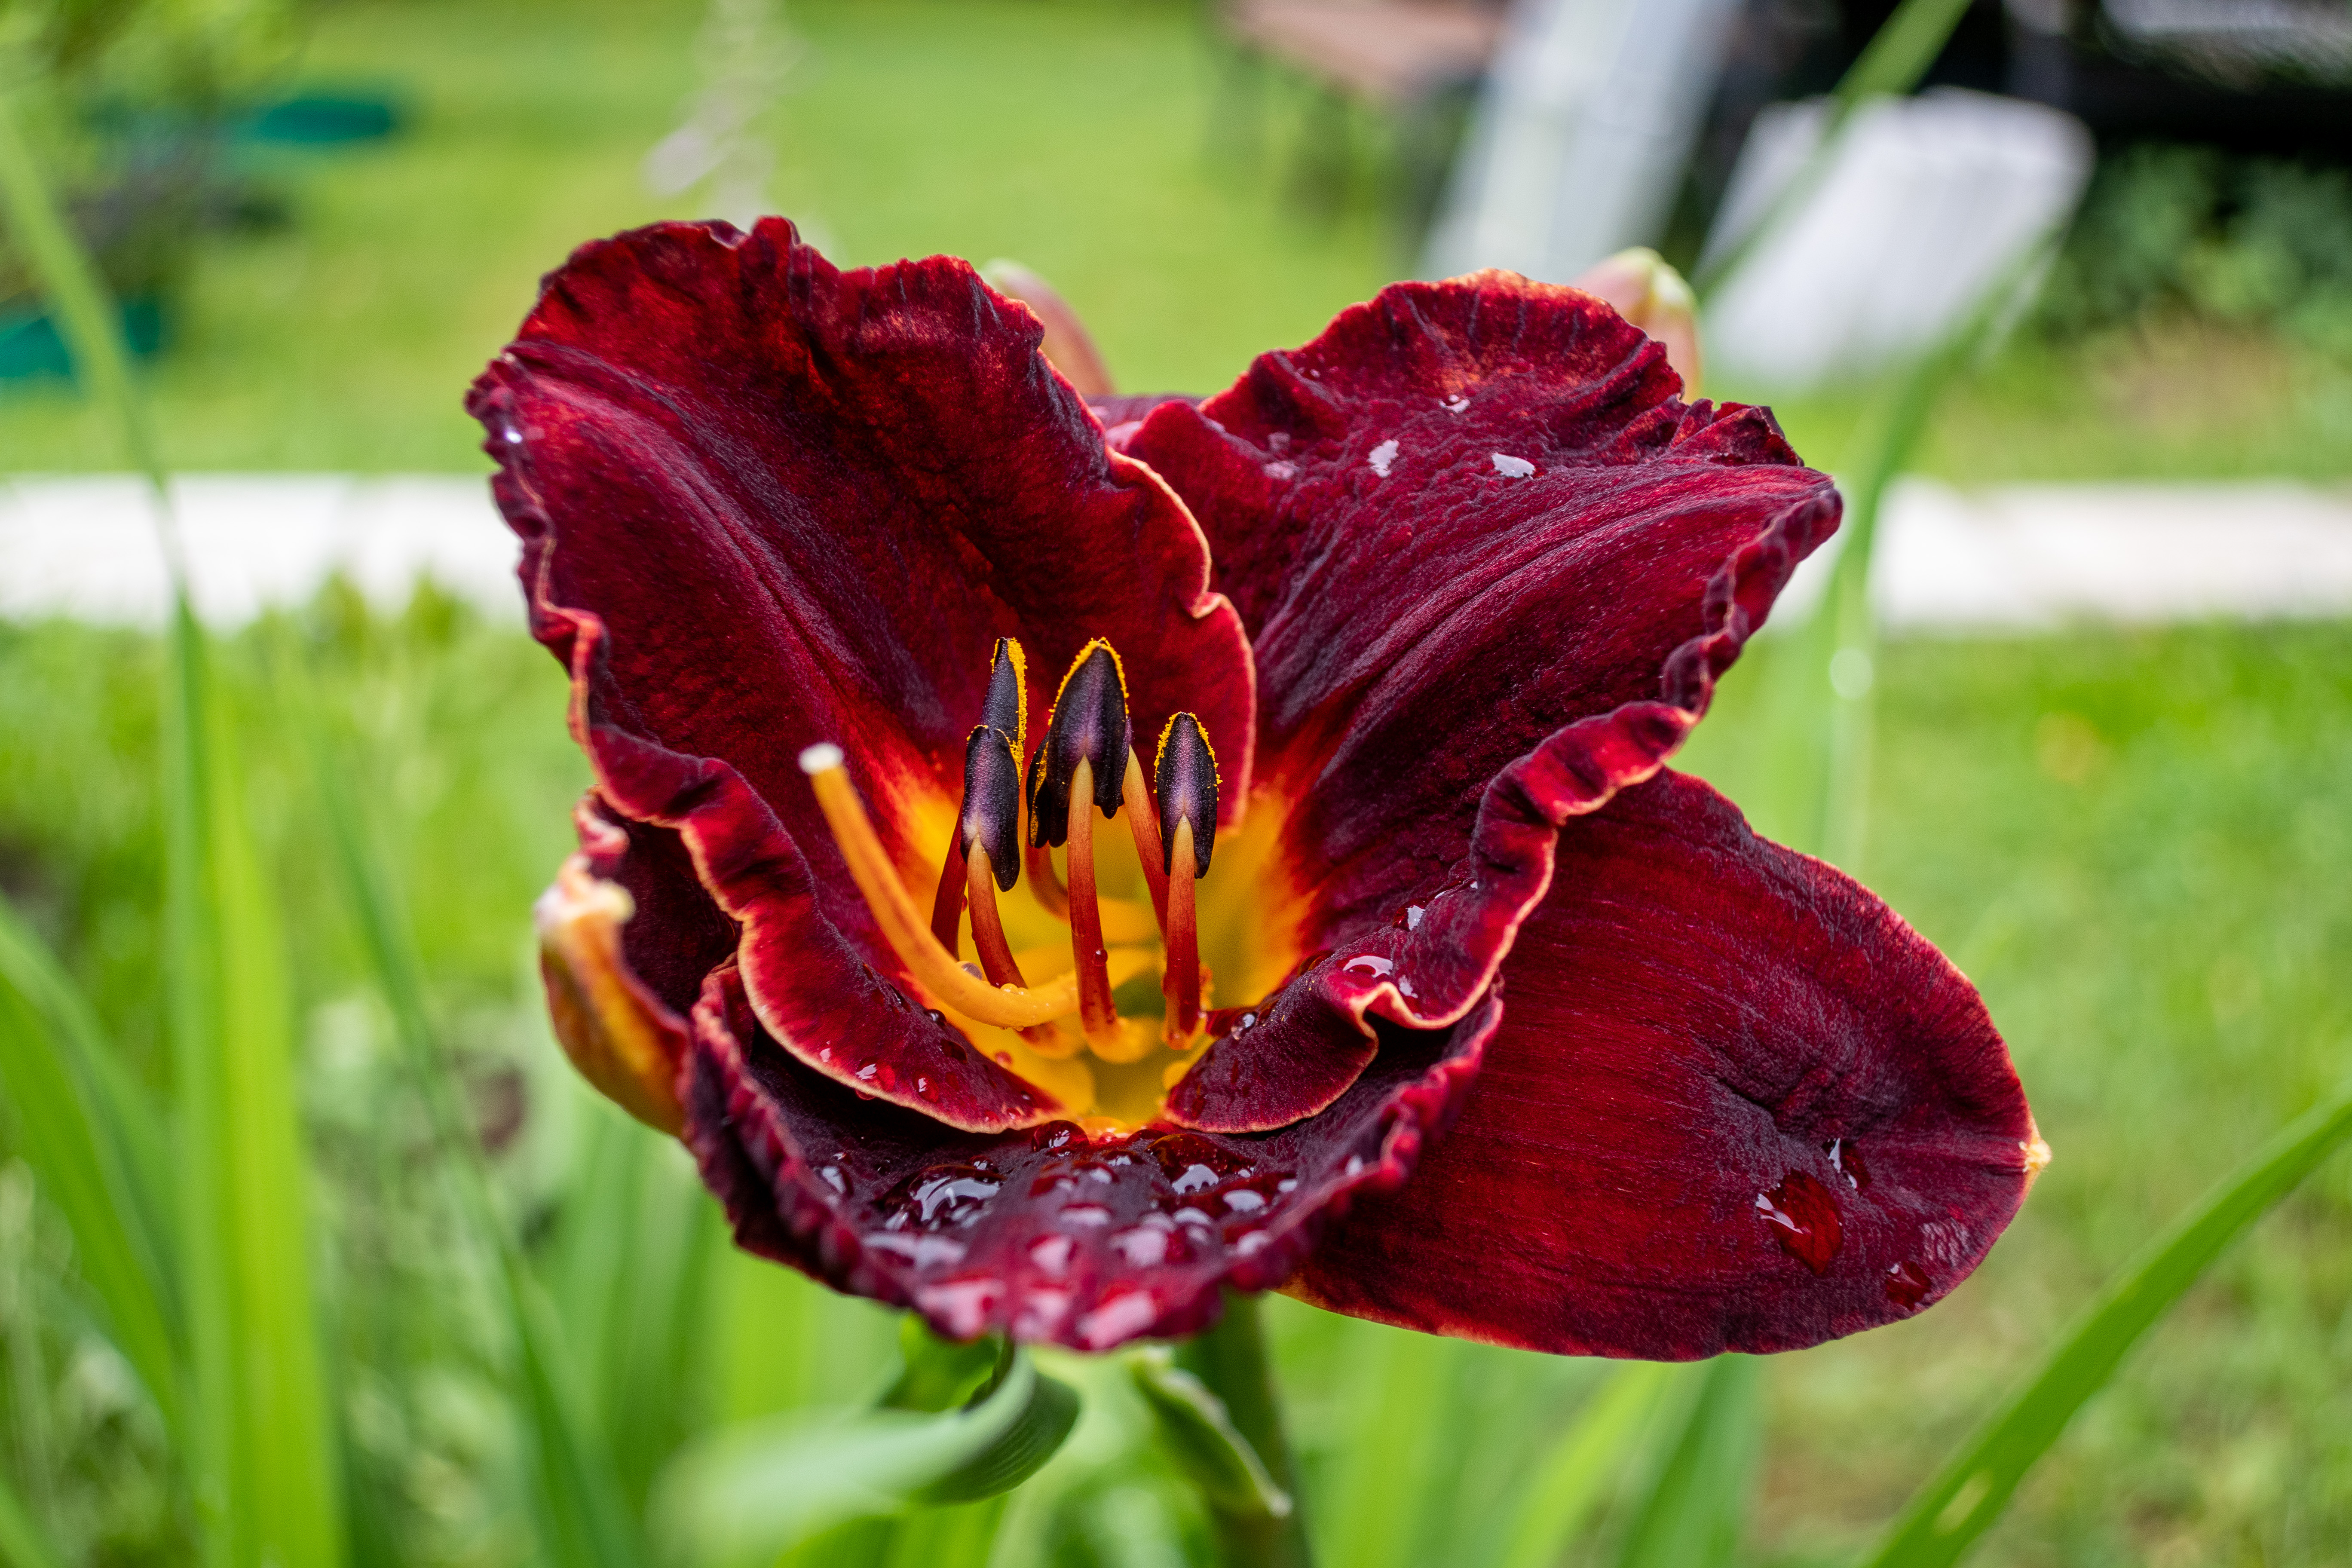
flowers, petals, nature, colorful, flower, flower garden, smell, living, happiness, summer, bloom, plants, garden, village, rural area, plant, petal, terrestrial plant, grass, Lily order, annual plant, magenta, flowering plant, pollen, lily, herbaceous plant, macro photography, plant stem, lily family, canna family, pattern, monocotyledon, malvales, coquelicot, iris, wildflower, natural landscape